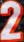
Number: 2